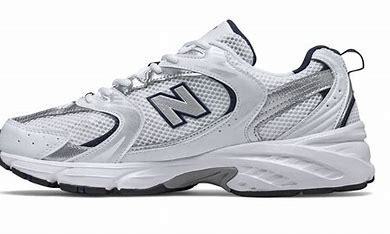
Brand: New
Model: Balance New Balance 530 Marathon